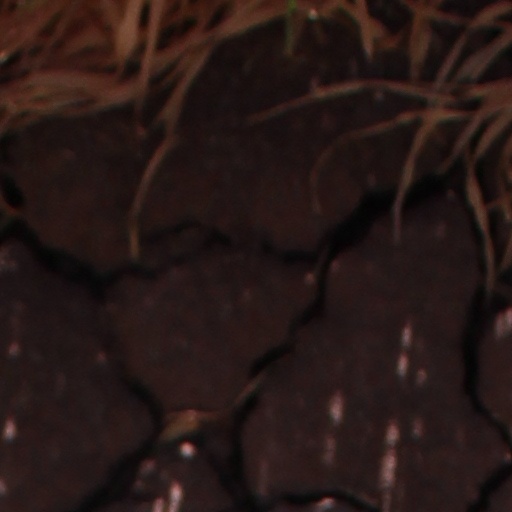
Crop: wheat